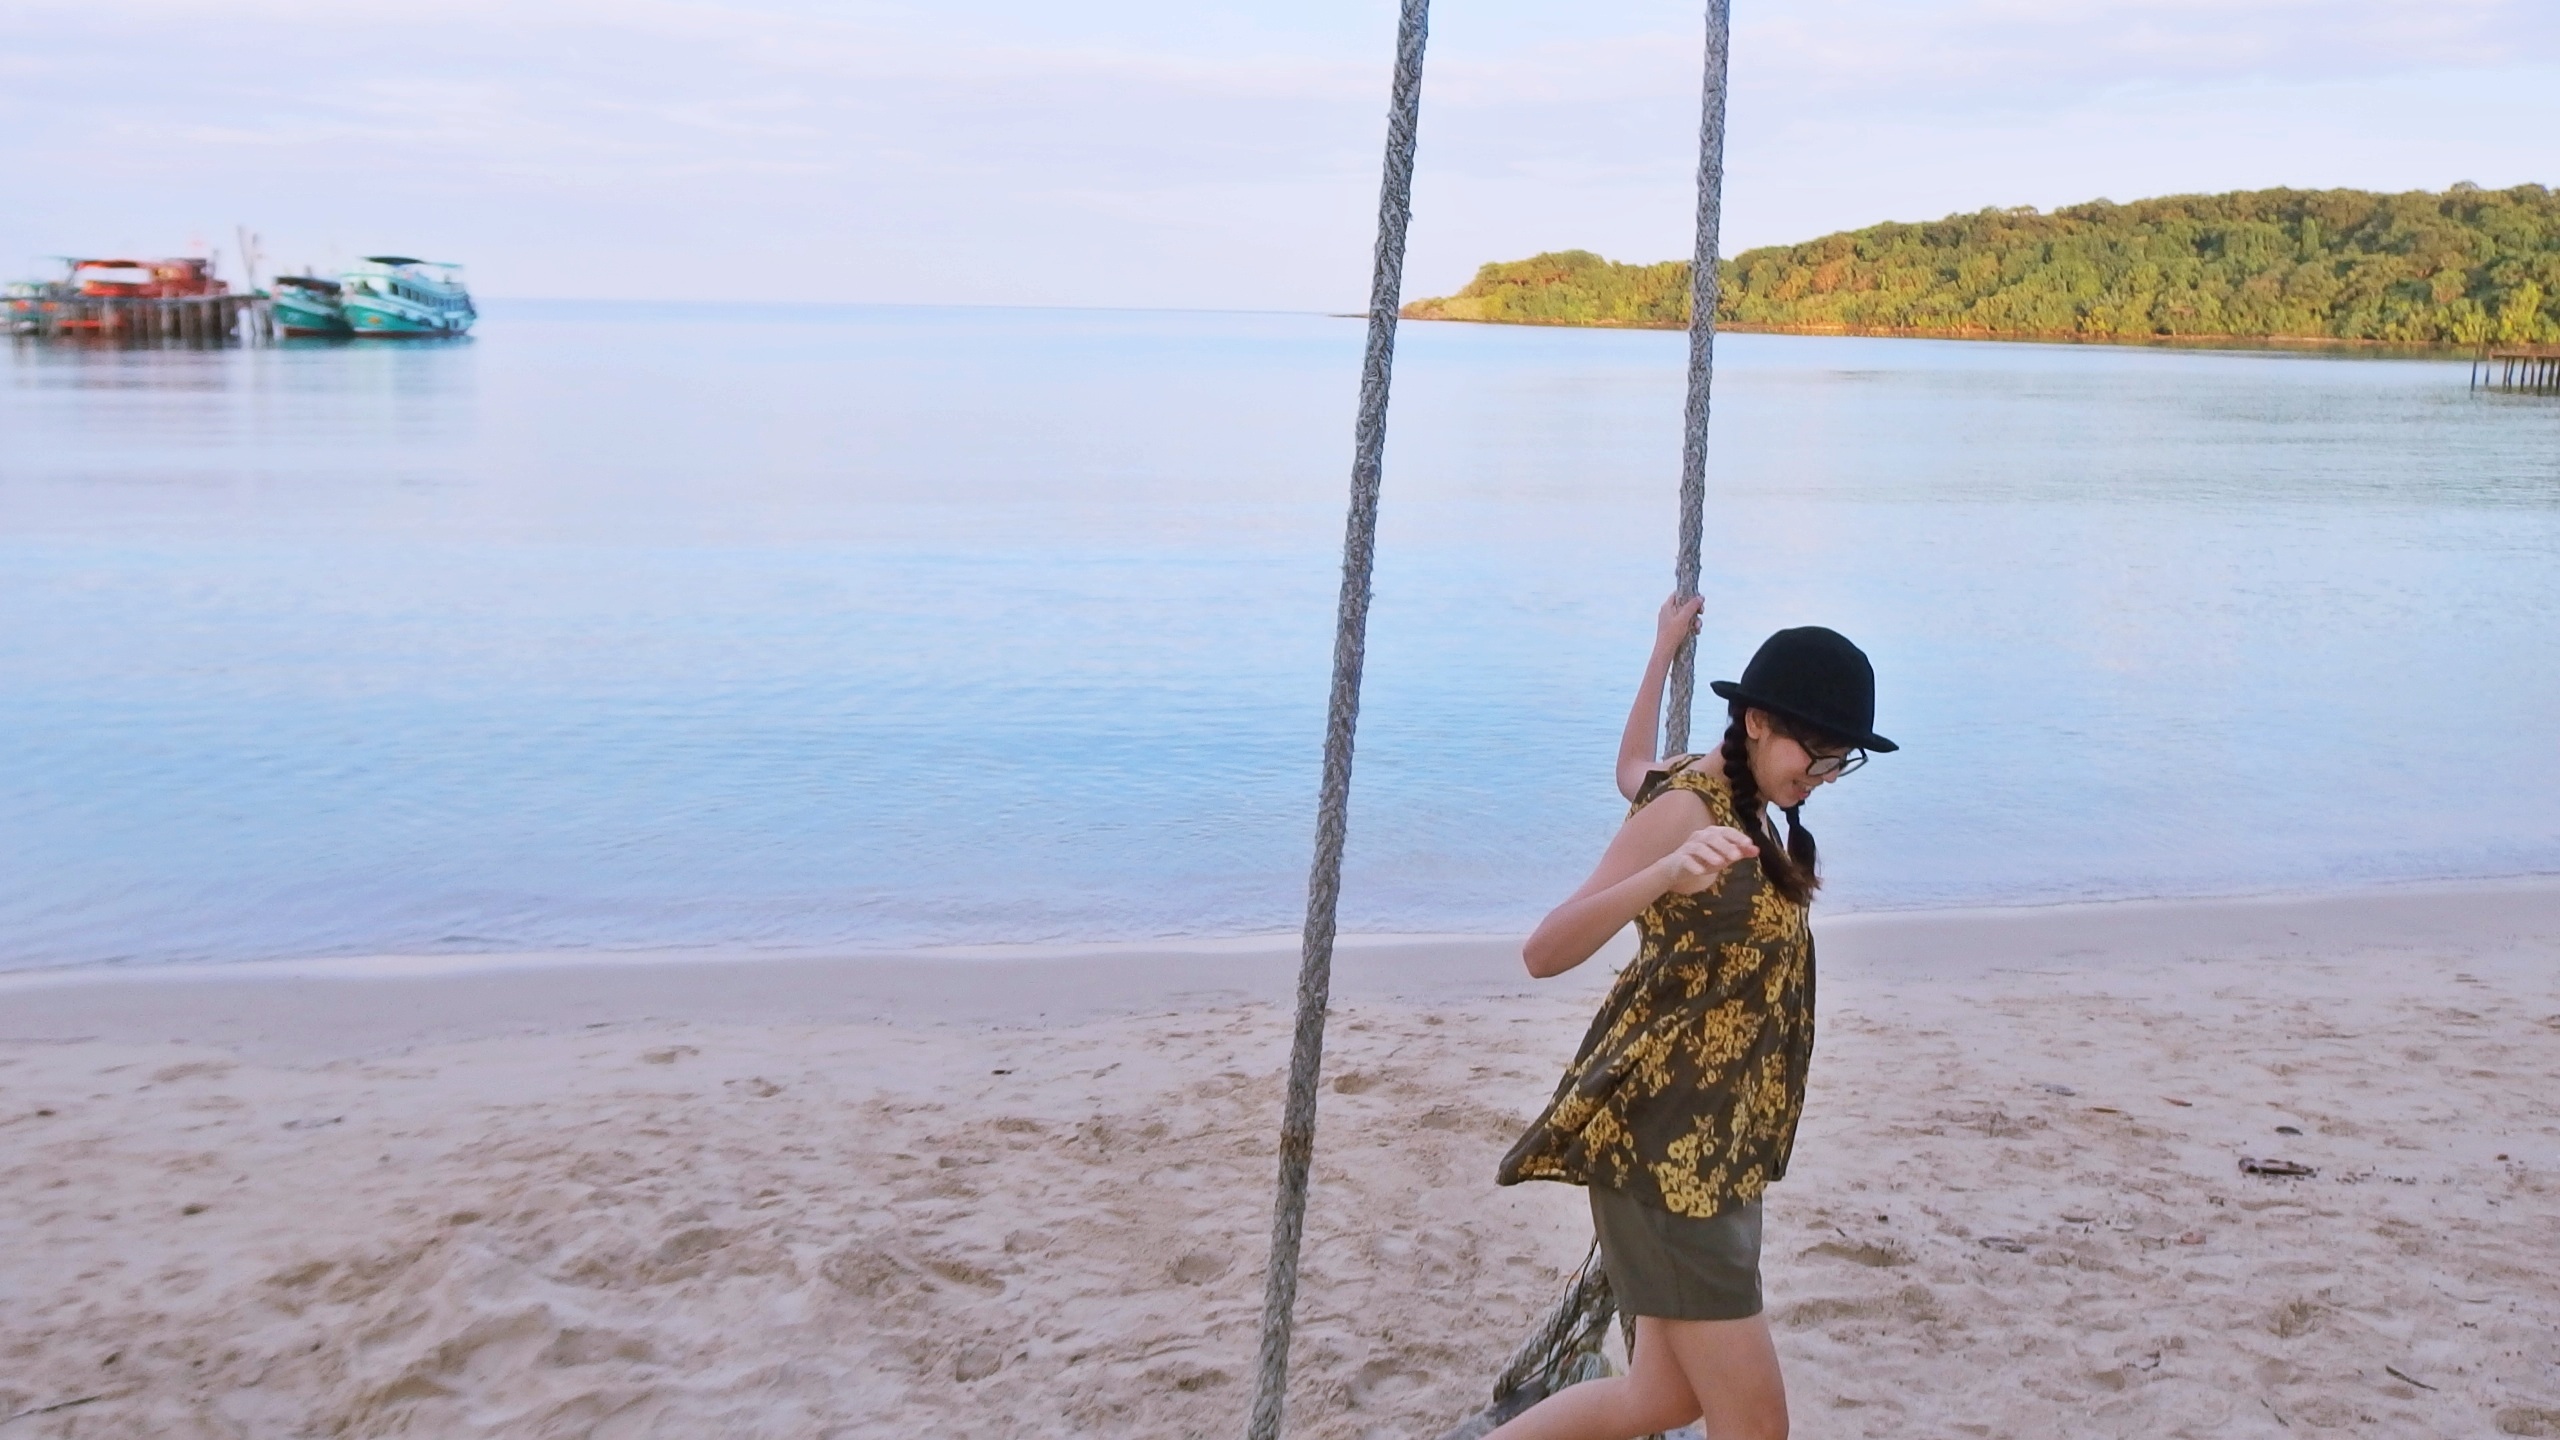
beach, sea, coast, shore, vacation, bay, body of water